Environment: real
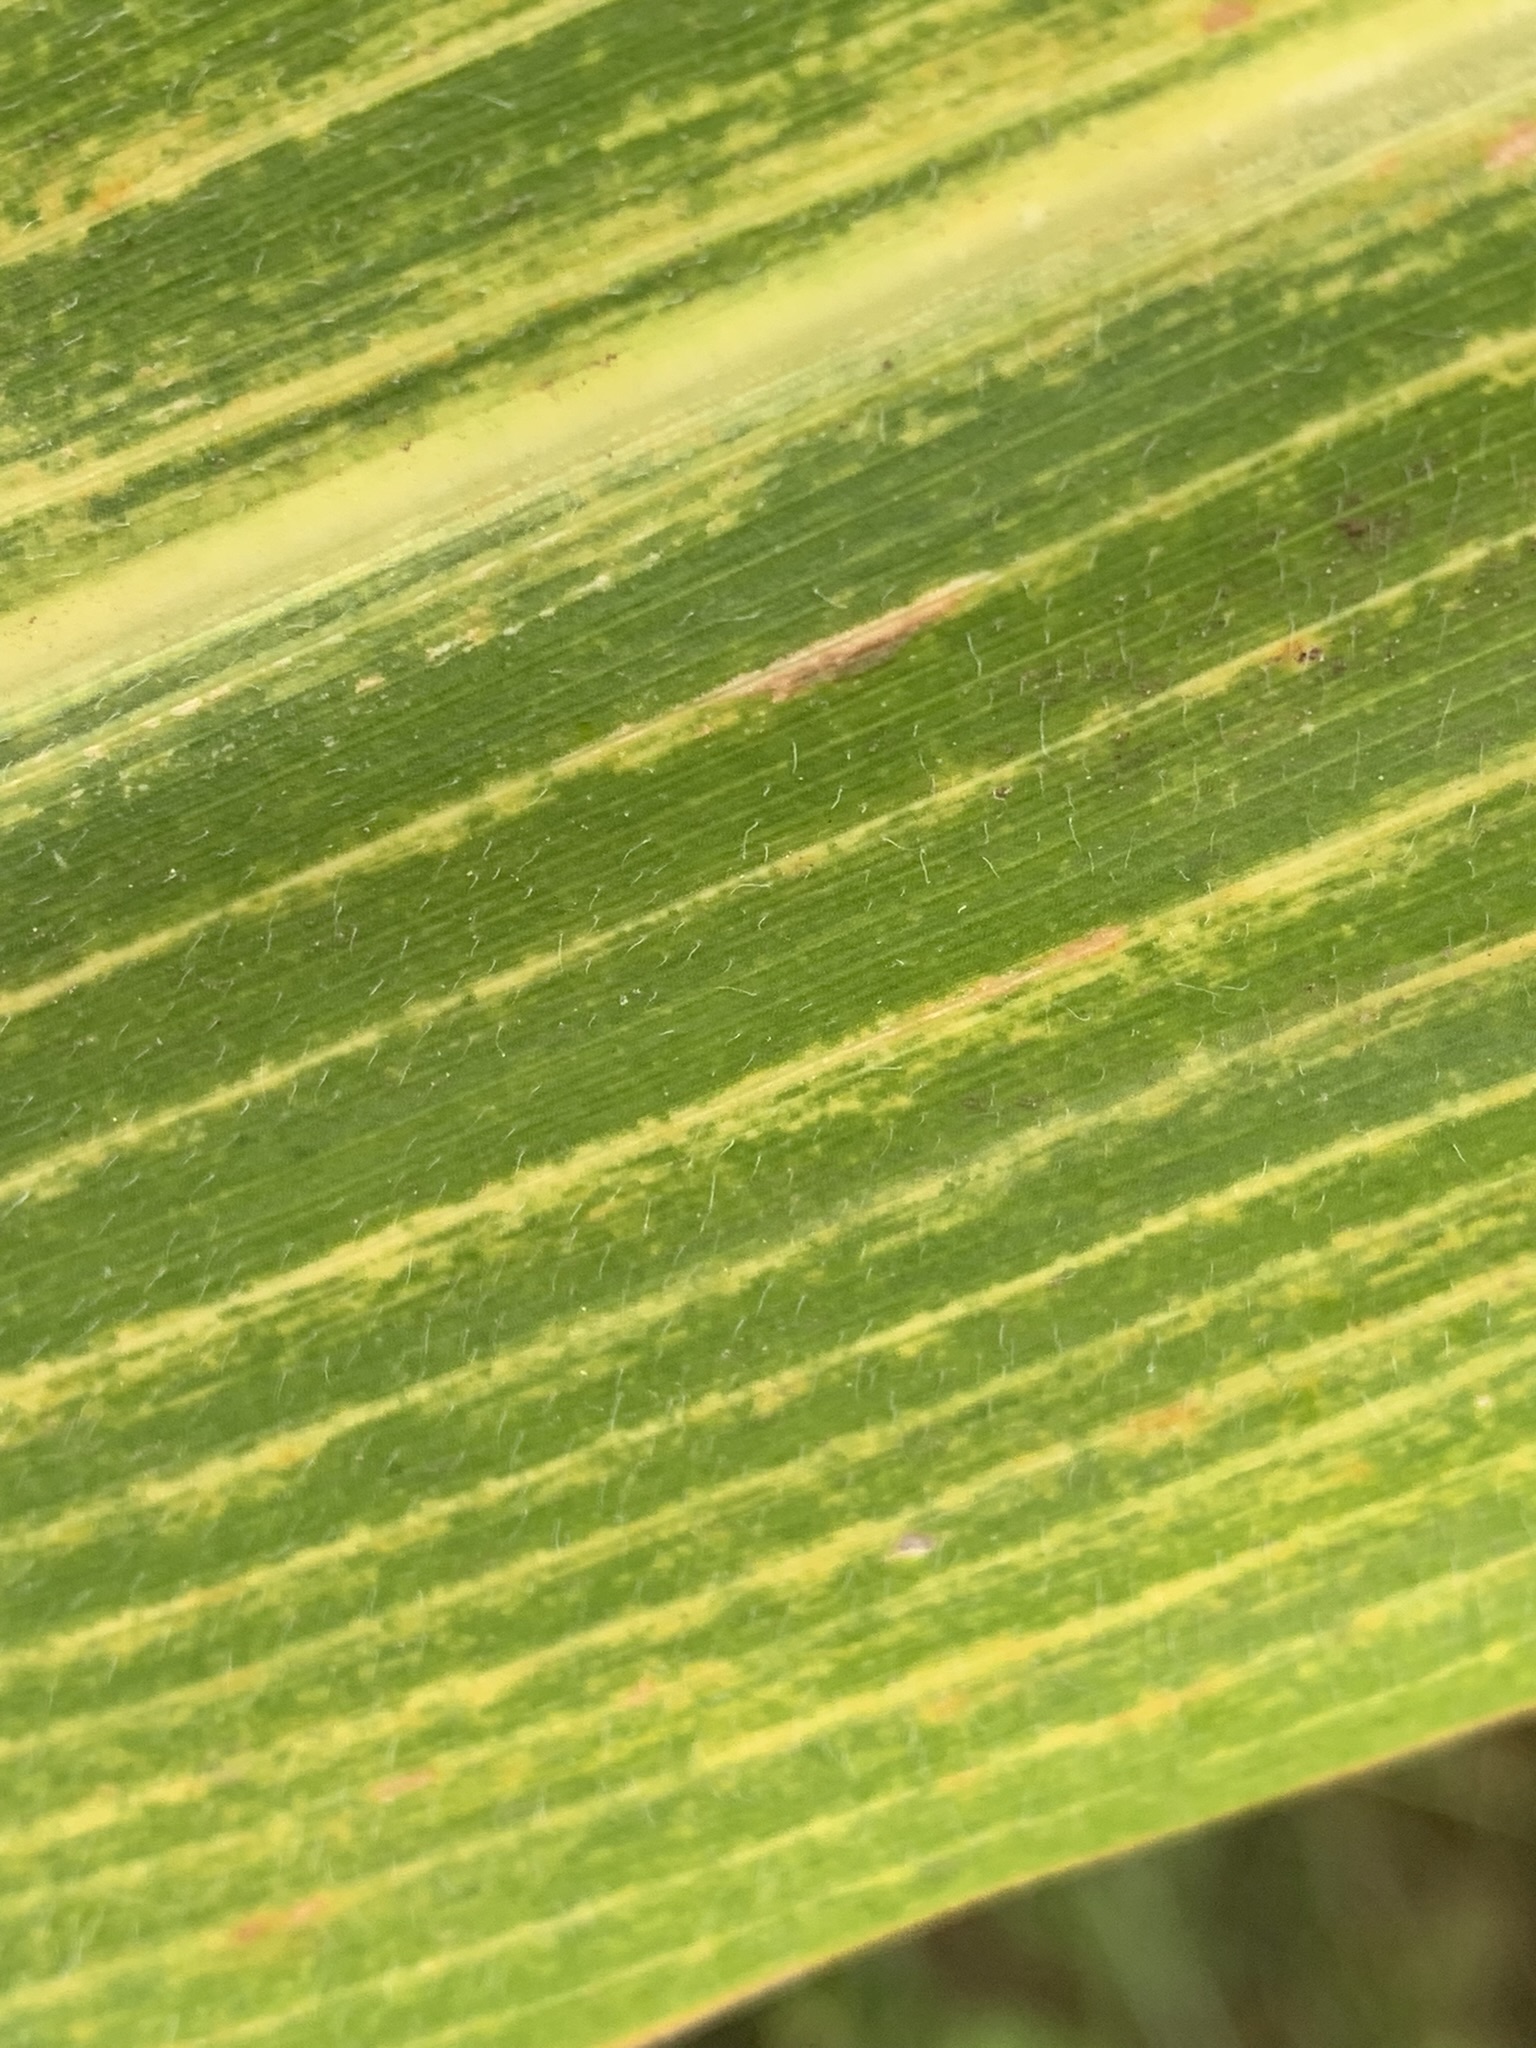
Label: lethal_necrosis